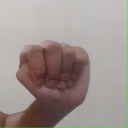
अक्षर: ठ